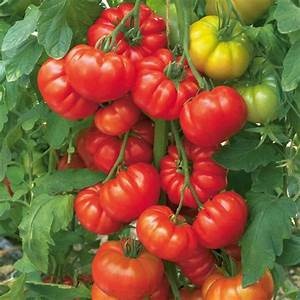
Label: tomato